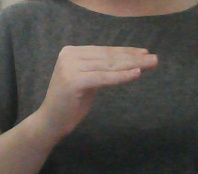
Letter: haa